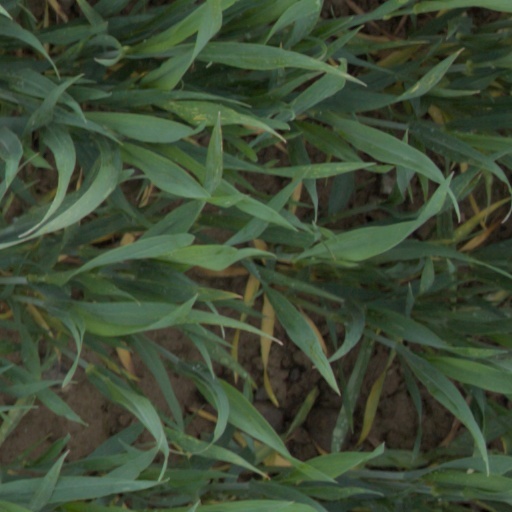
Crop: wheat